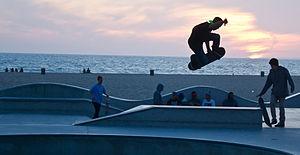
La board culture est définie comme l’ensemble des aspects intellectuels et artistiques issus des sports de glisse.